Sławomir Ratajski

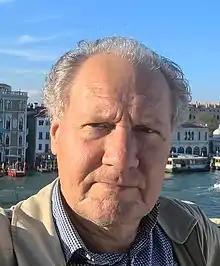
Ratajski in 2019

He is an artist, diplomat, professor, lecturer at Warsaw’s Academy of Fine Arts (ASP), son of eminent cartographer Lech Ratajski.